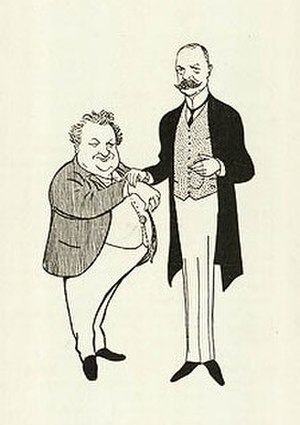
Johan M. Risom
Olaf Poulsen (tv.) og Johan M. Risom (th.) karikeret af Alfred Schmidt
Johan Maria Risom var en dansk teaterlæge og professor, far til Sven Risom.